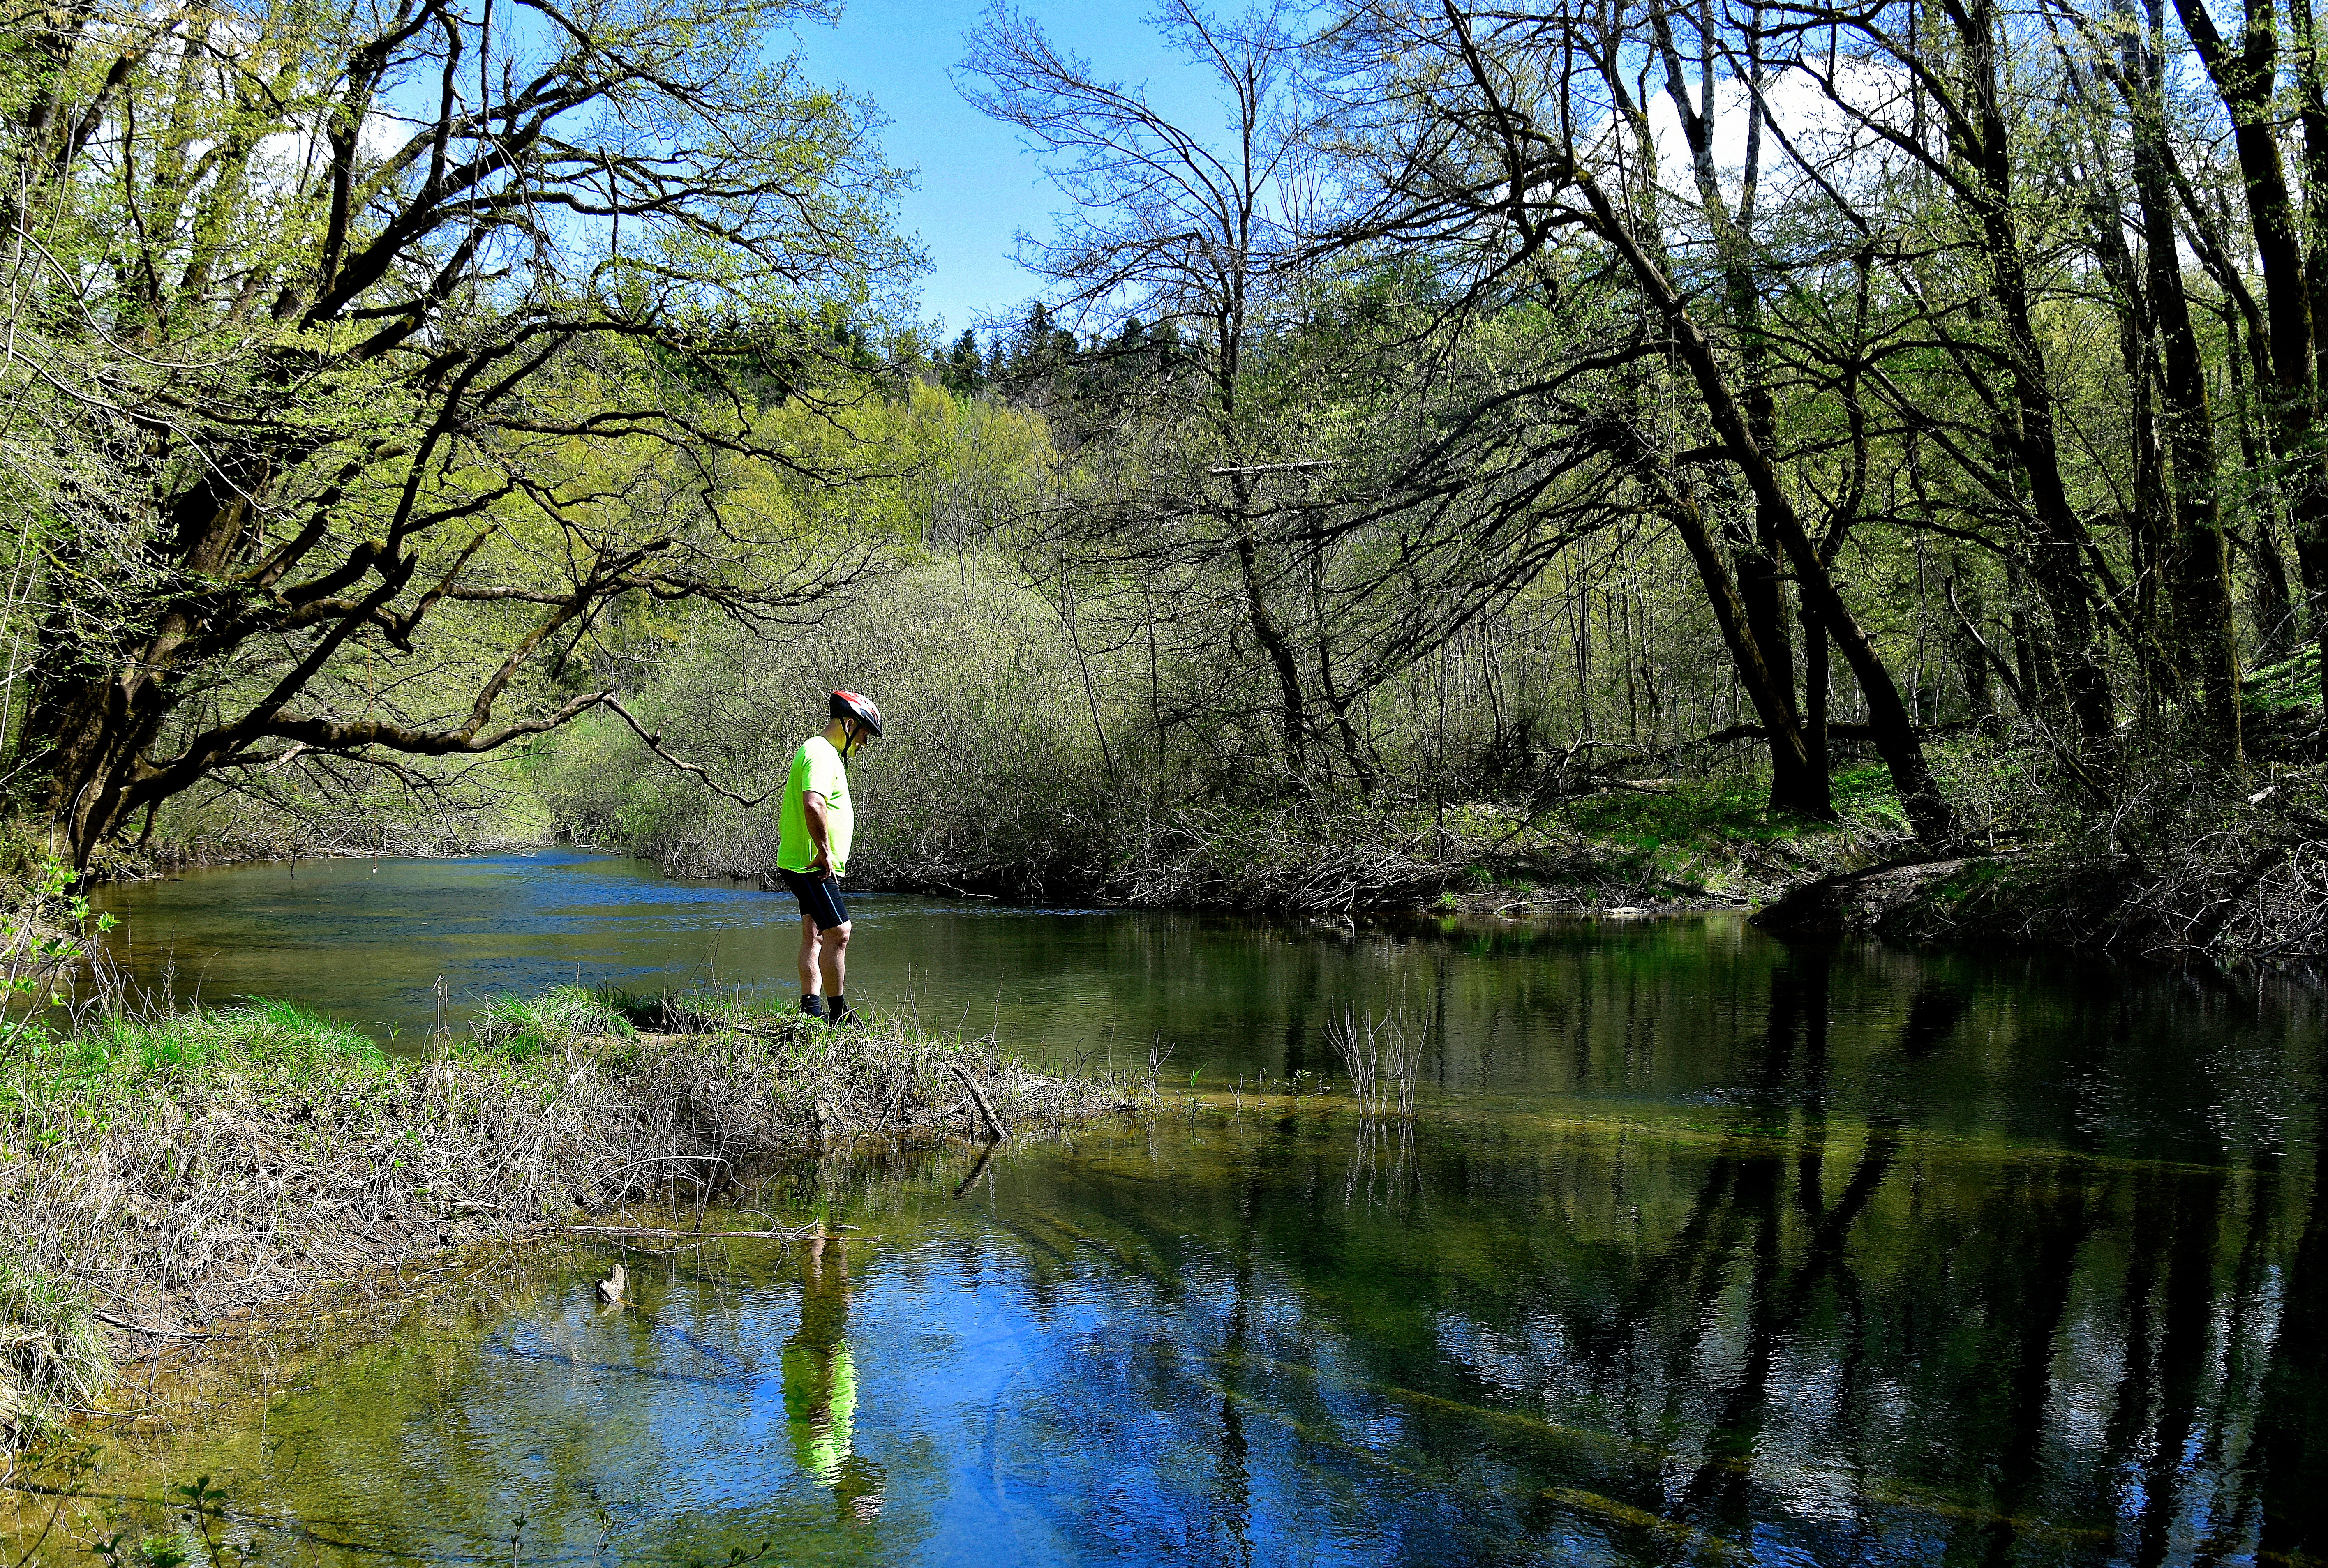
tree, water, nature, forest, swamp, wilderness, lake, river, pond, stream, reflection, waterway, body of water, wetland, woodland, habitat, natural environment, bayou